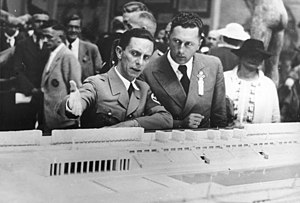
Joseph Goebbels / Goebbels som propagandaminister
Goebbels ved den Olympiske kunstudstilling i Berlin, 1936.
Paul Joseph Goebbels var en fremstående tysk nazist, der var Det Tredje Riges propagandaminister fra 1933 til 1945. Som minister for presse, radio- og filmproduktion var han strategen bag landets præsentation af sig selv. Goebbels var kendt for sine retoriske evner, sin fanatisme og antisemitisme. Hans indflydelse sikrede minutiøs kontrol med Hitlers taler, film og aviser. Goebbels havde en doktorgrad og var blandt de få intellektuelle nazistiske ledere.